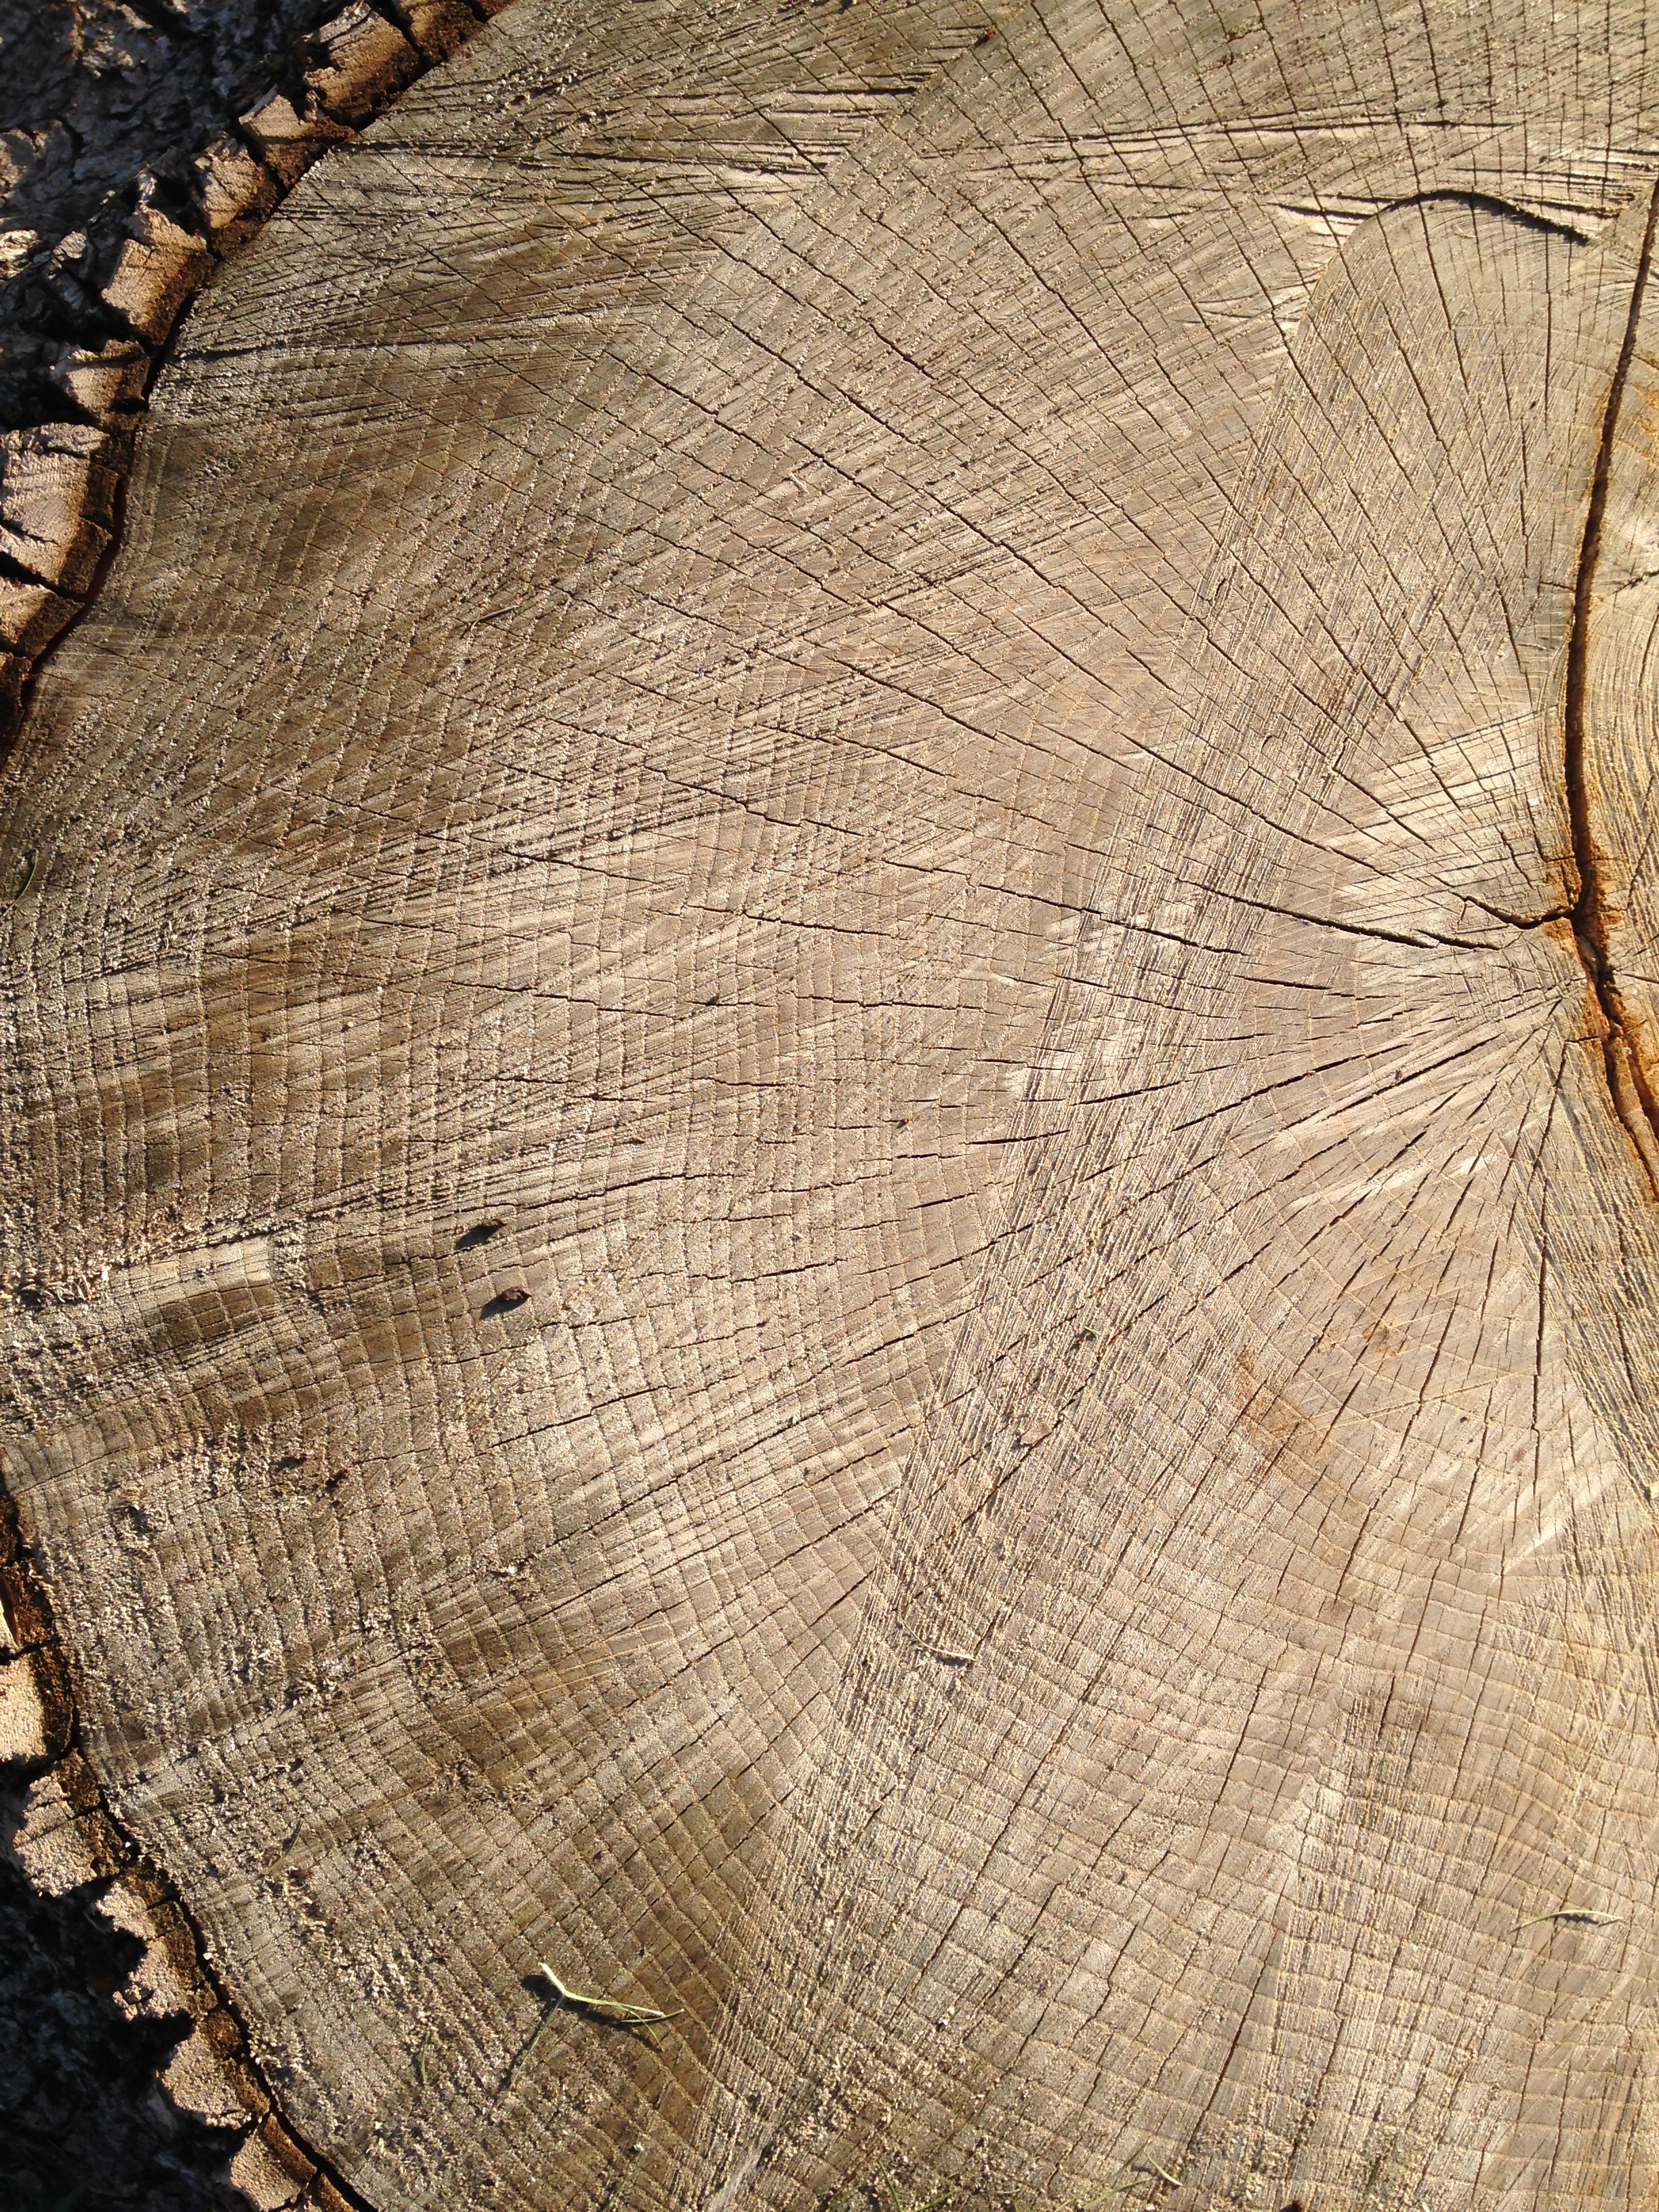
tree, growth, wood, texture, leaf, stump, trunk, old, bark, pattern, soil, circle, art, history, timber, carving, shape, tree rings, ancient history